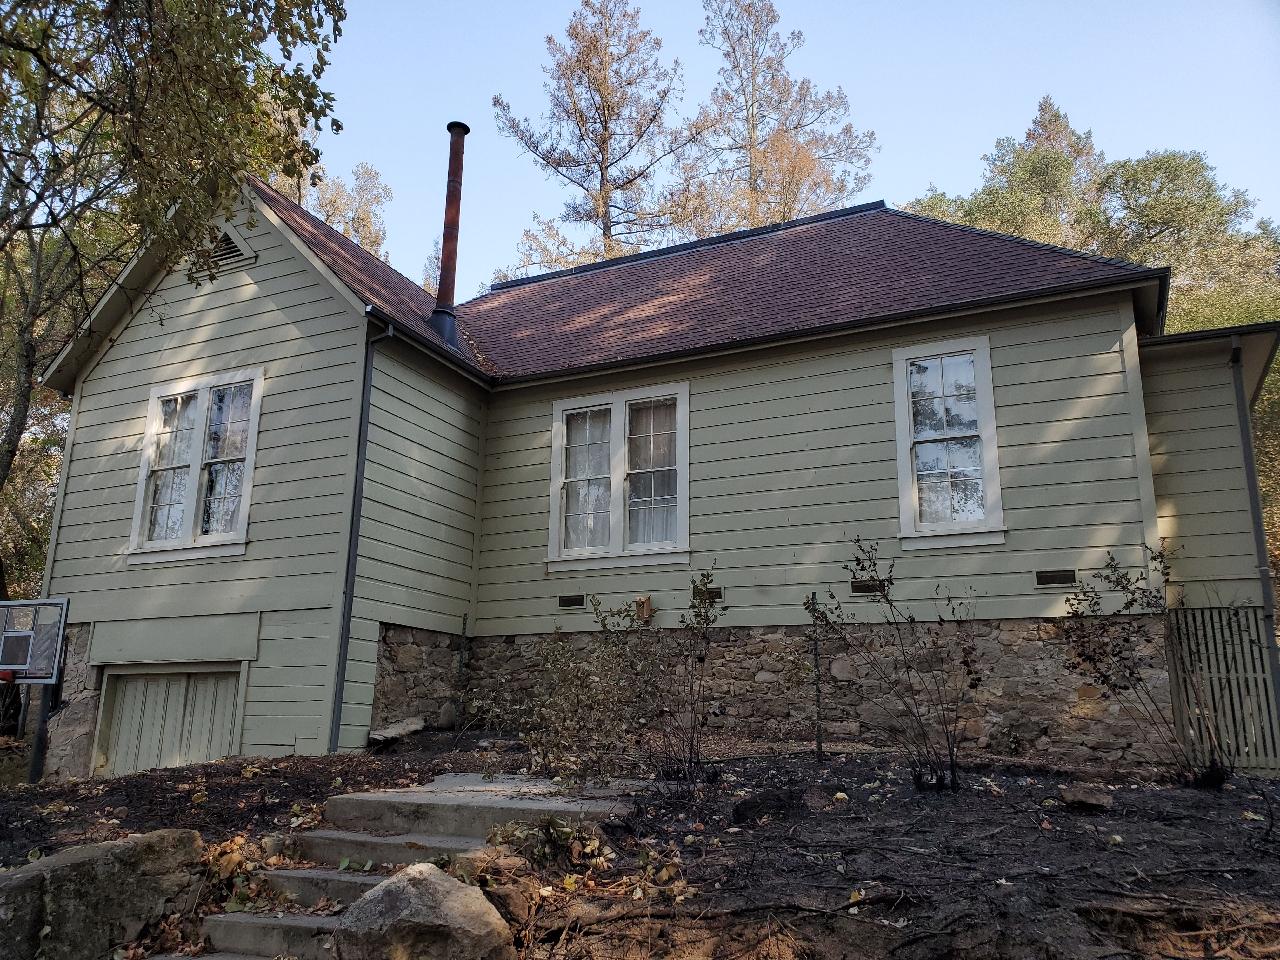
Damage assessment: no_damage